Stanley Kubrick filmography

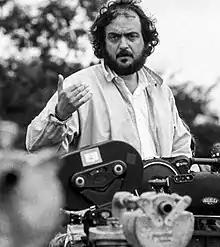
Kubrick filming "Barry Lyndon" in 1975

Stanley Kubrick (1928–1999) directed thirteen feature films and three short documentaries over the course of his career. His work as a director, spanning diverse genres, is regarded as highly influential.